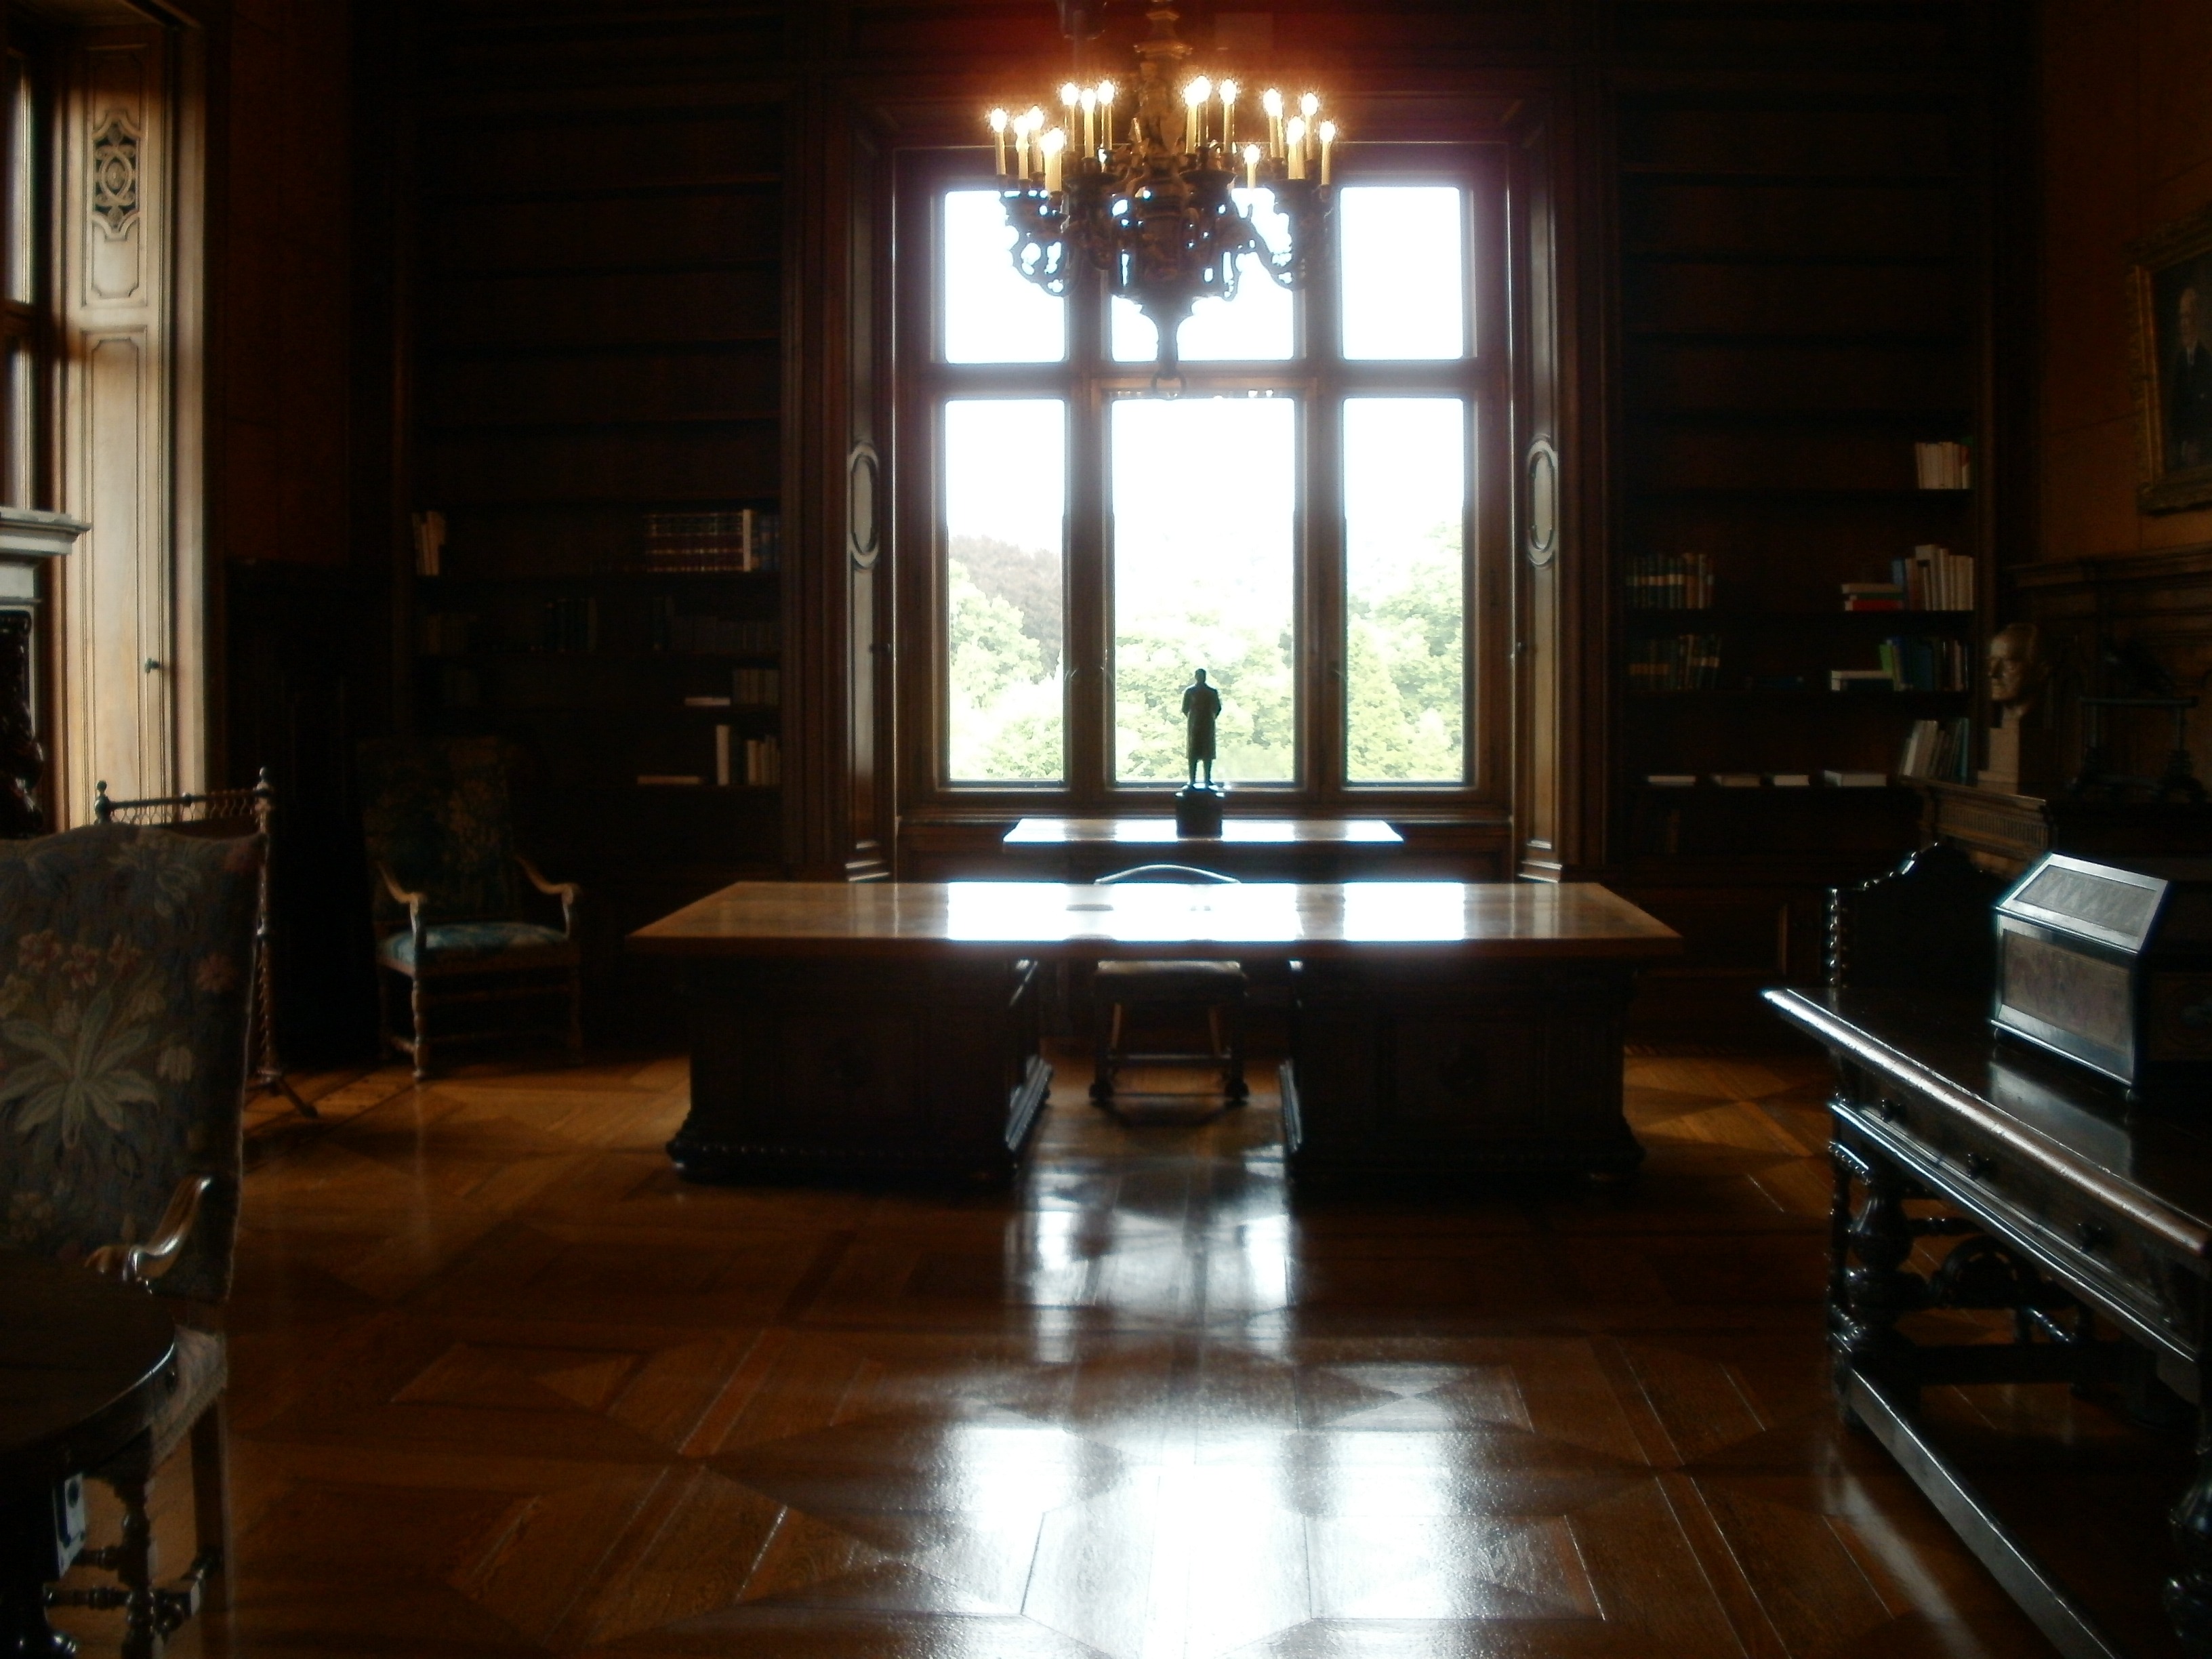
desk, table, architecture, wood, mansion, house, floor, interior, window, home, property, living room, furniture, room, lighting, decor, interior design, study, library, books, hardwood, germany, estate, lobby, essen, dining room, wood flooring